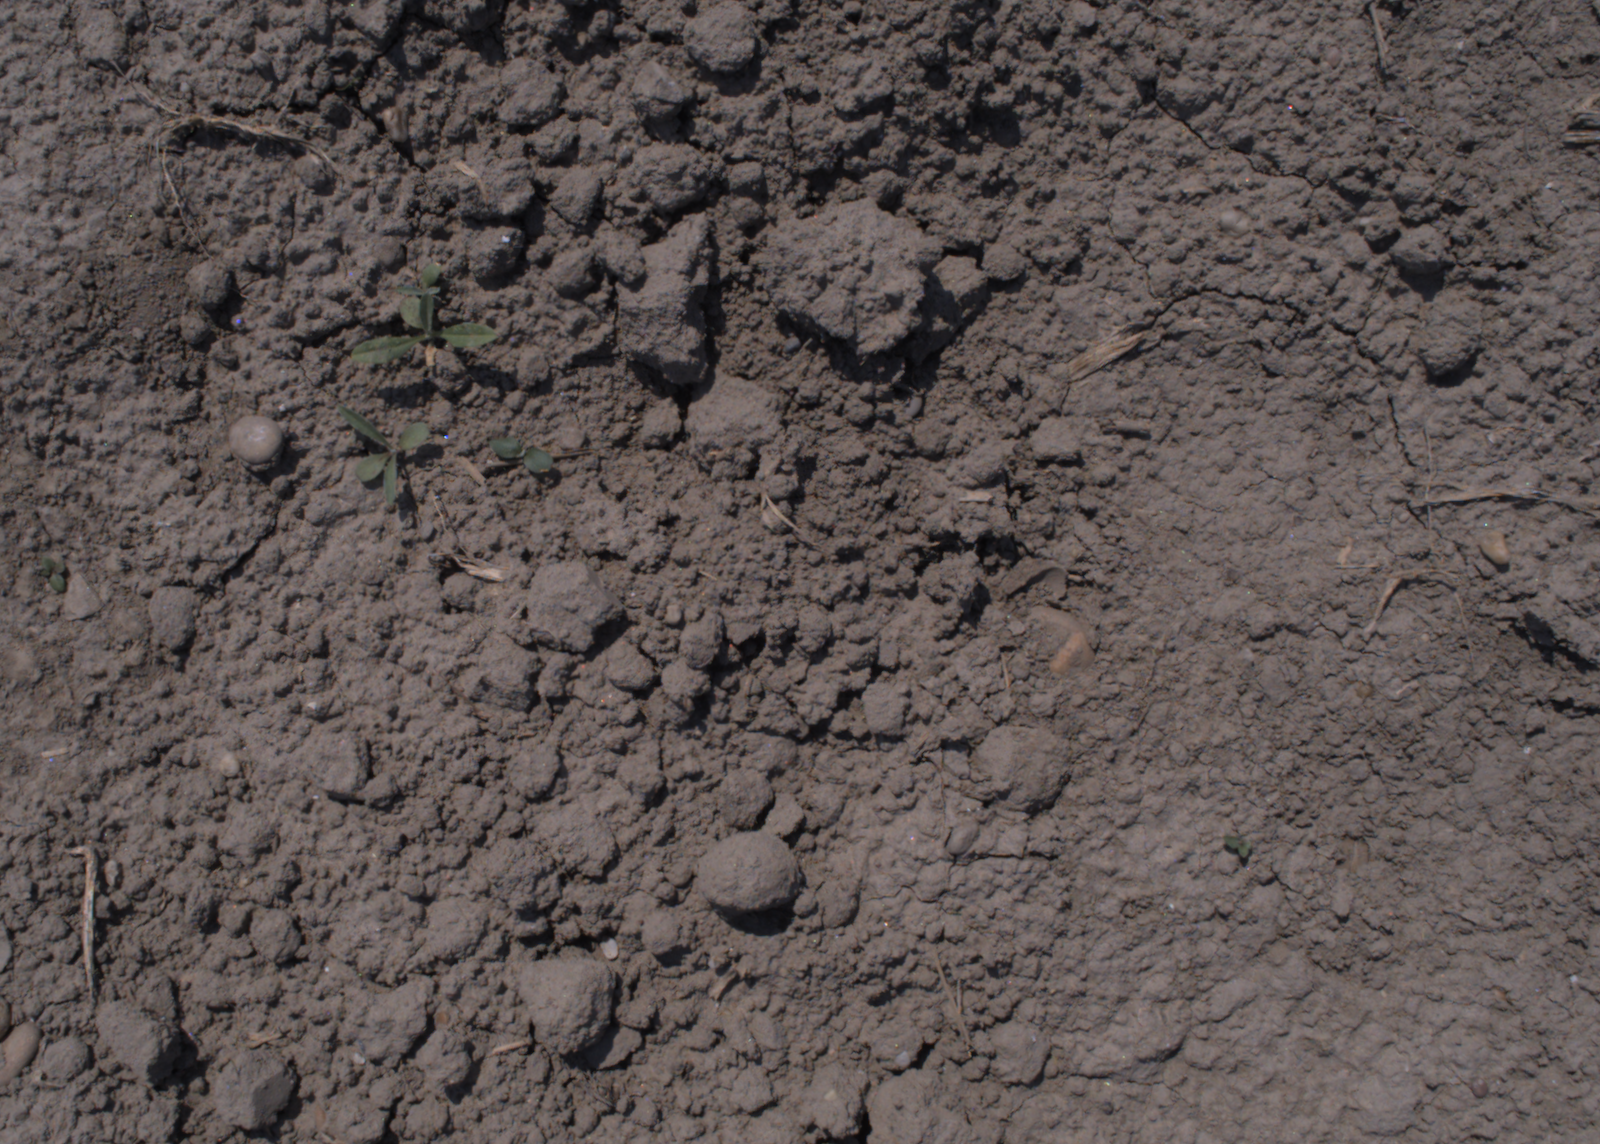
Capture date: 10.08.2020 12:57:20
Weather: sunny
Wind: light
Seeding date: 21.07.2020
Plant canopy height (mm): 930